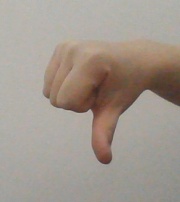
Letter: waw